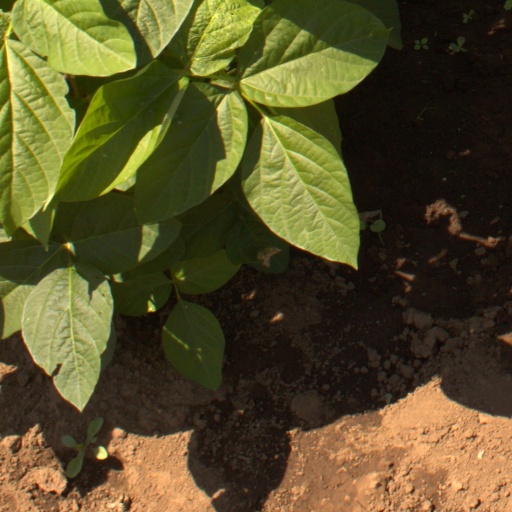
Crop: soybean